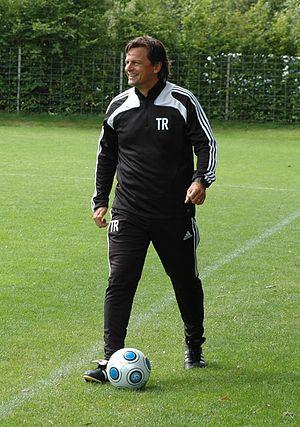
Falko Götz est un footballeur allemand, devenu entraîneur.